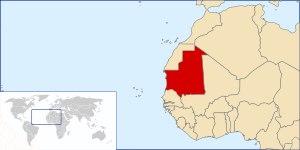
Les droits des personnes LGBT n'existent pas en Mauritanie et l'homosexualité y est illégale.
Le coup d’État du 6 août 2008 en Mauritanie, fait suite à des changements à la tête de l’armée, de la gendarmerie et de la garde nationale.